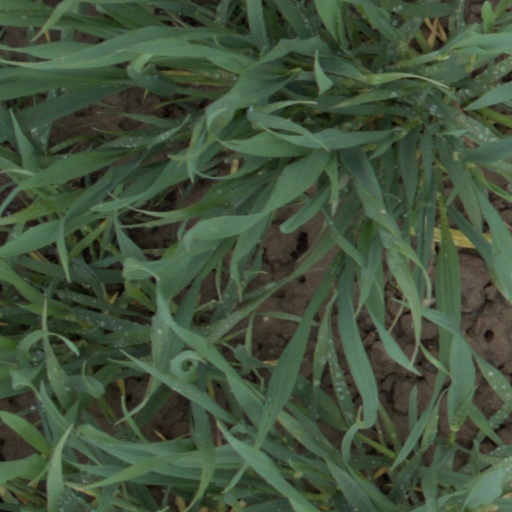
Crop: wheat